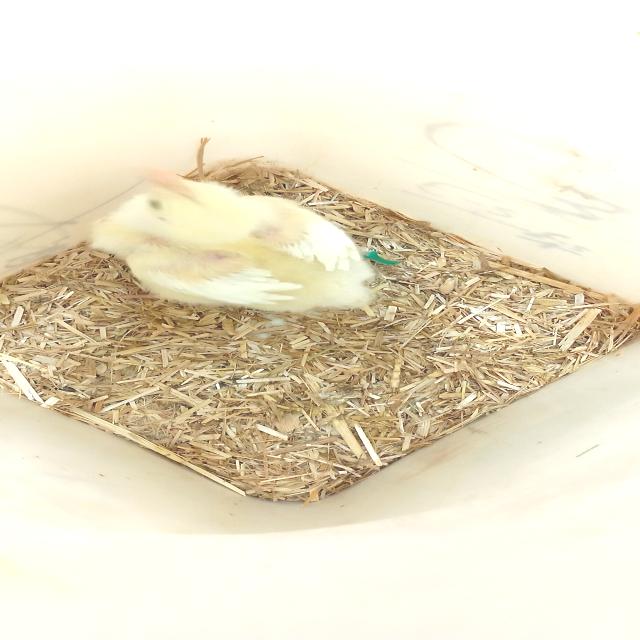
Weight: 243 g